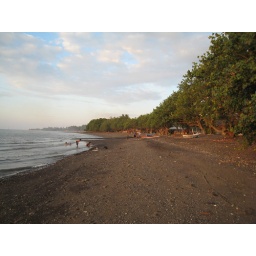
the black sand beach in Bali